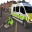
Label: ambulance